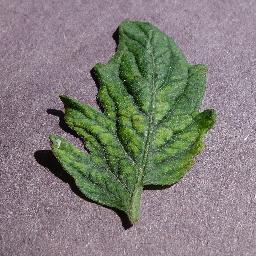
Label: Tomato___Tomato_mosaic_virus